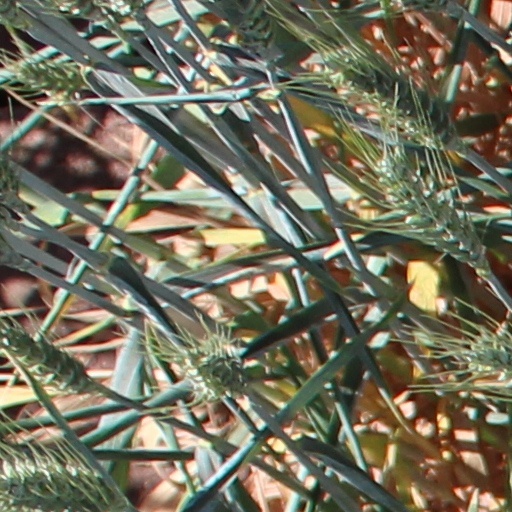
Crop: wheat